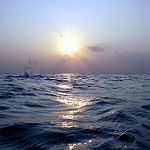
Label: sea